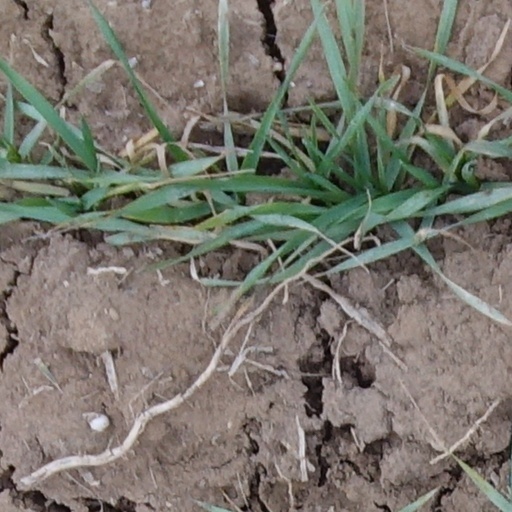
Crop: wheat